Phone Booth (film)

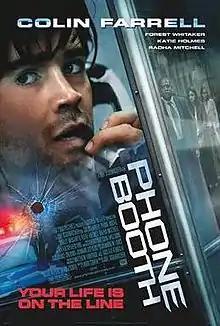
Theatrical release poster

Phone Booth is a 2002 American psychological thriller film directed by Joel Schumacher, produced by David Zucker and Gil Netter, written by Larry Cohen and starring Colin Farrell, Forest Whitaker, Katie Holmes, Radha Mitchell, and Kiefer Sutherland. In the film, a malevolent hidden sniper calls a phone booth, and when a young publicist inside answers the phone, he quickly finds his life is at risk.